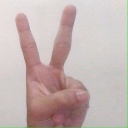
अक्षर: क